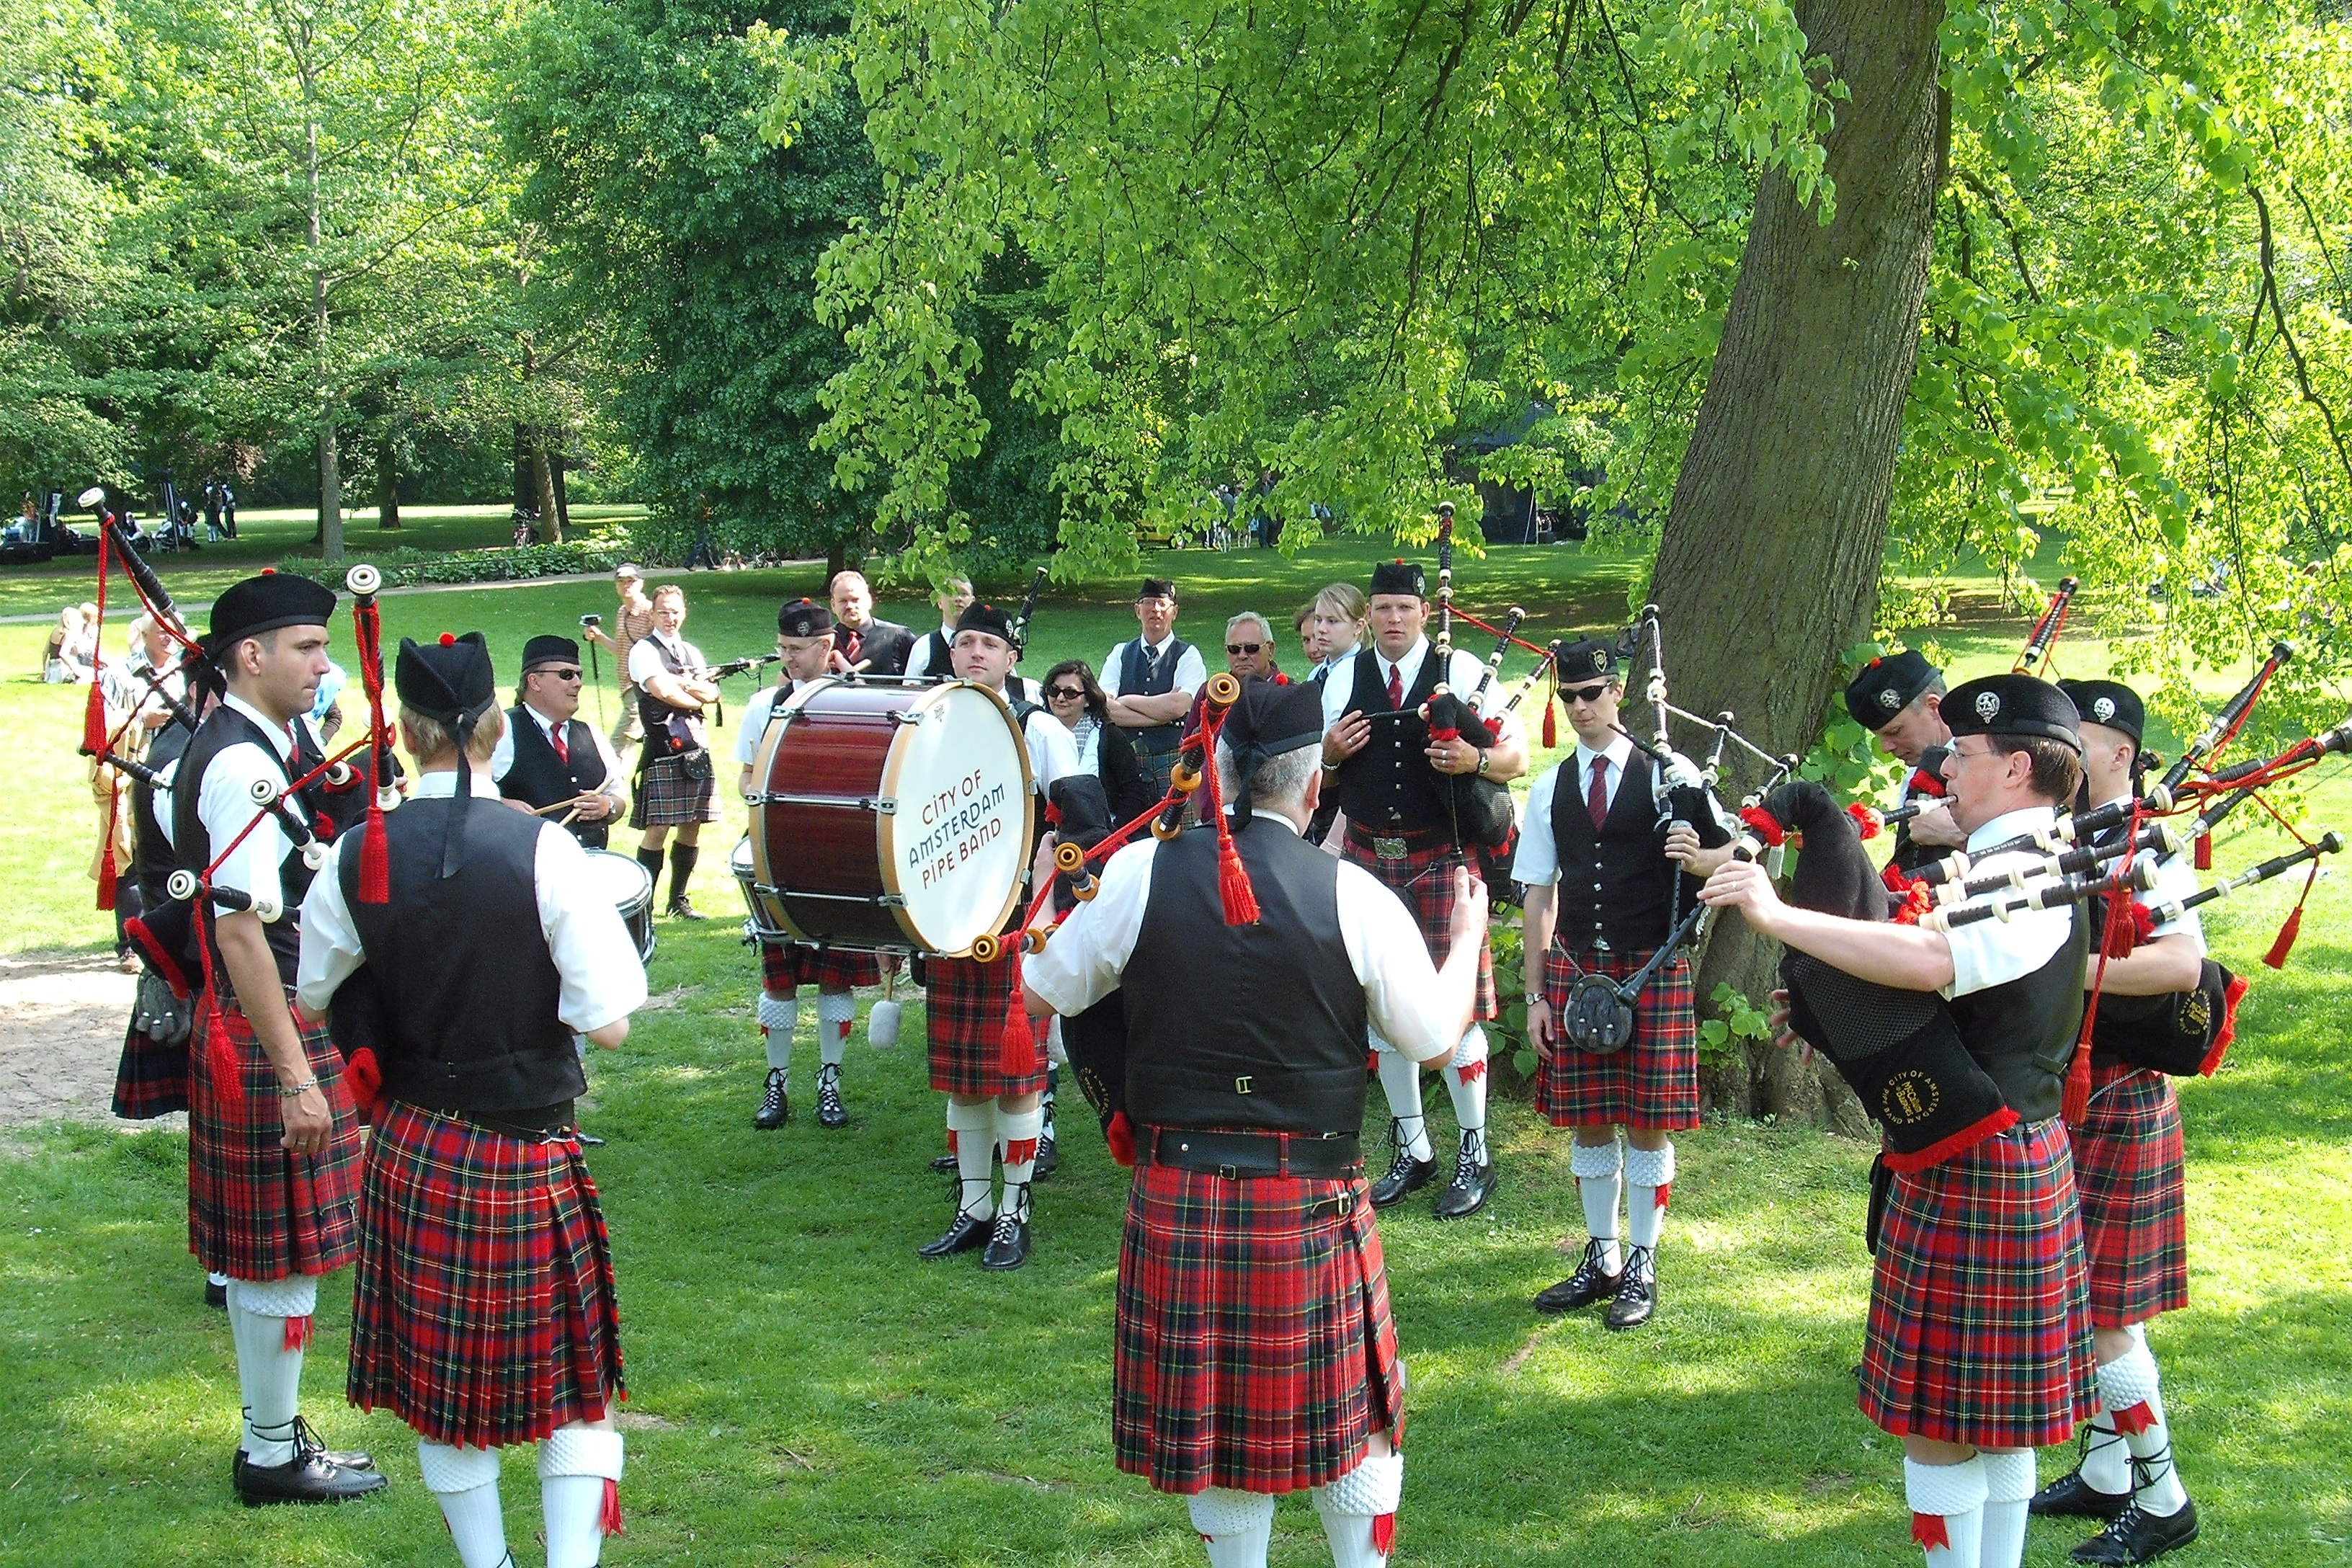
music, musician, musical instrument, scottish, event, middle ages, marching, bagpipes, kilt, highlands and islands, weight training, musical ensemble, physical fitness, hand drum, highland gathering